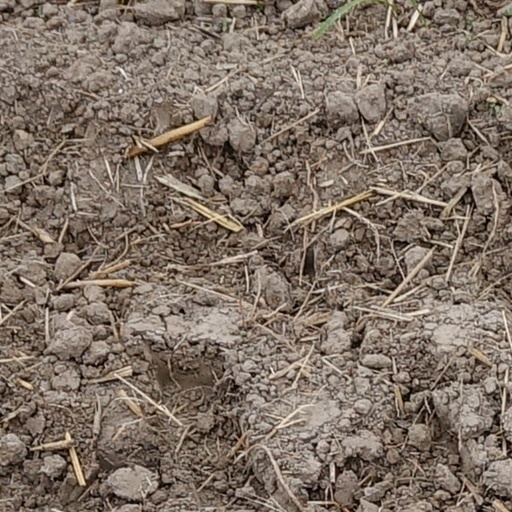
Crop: wheat